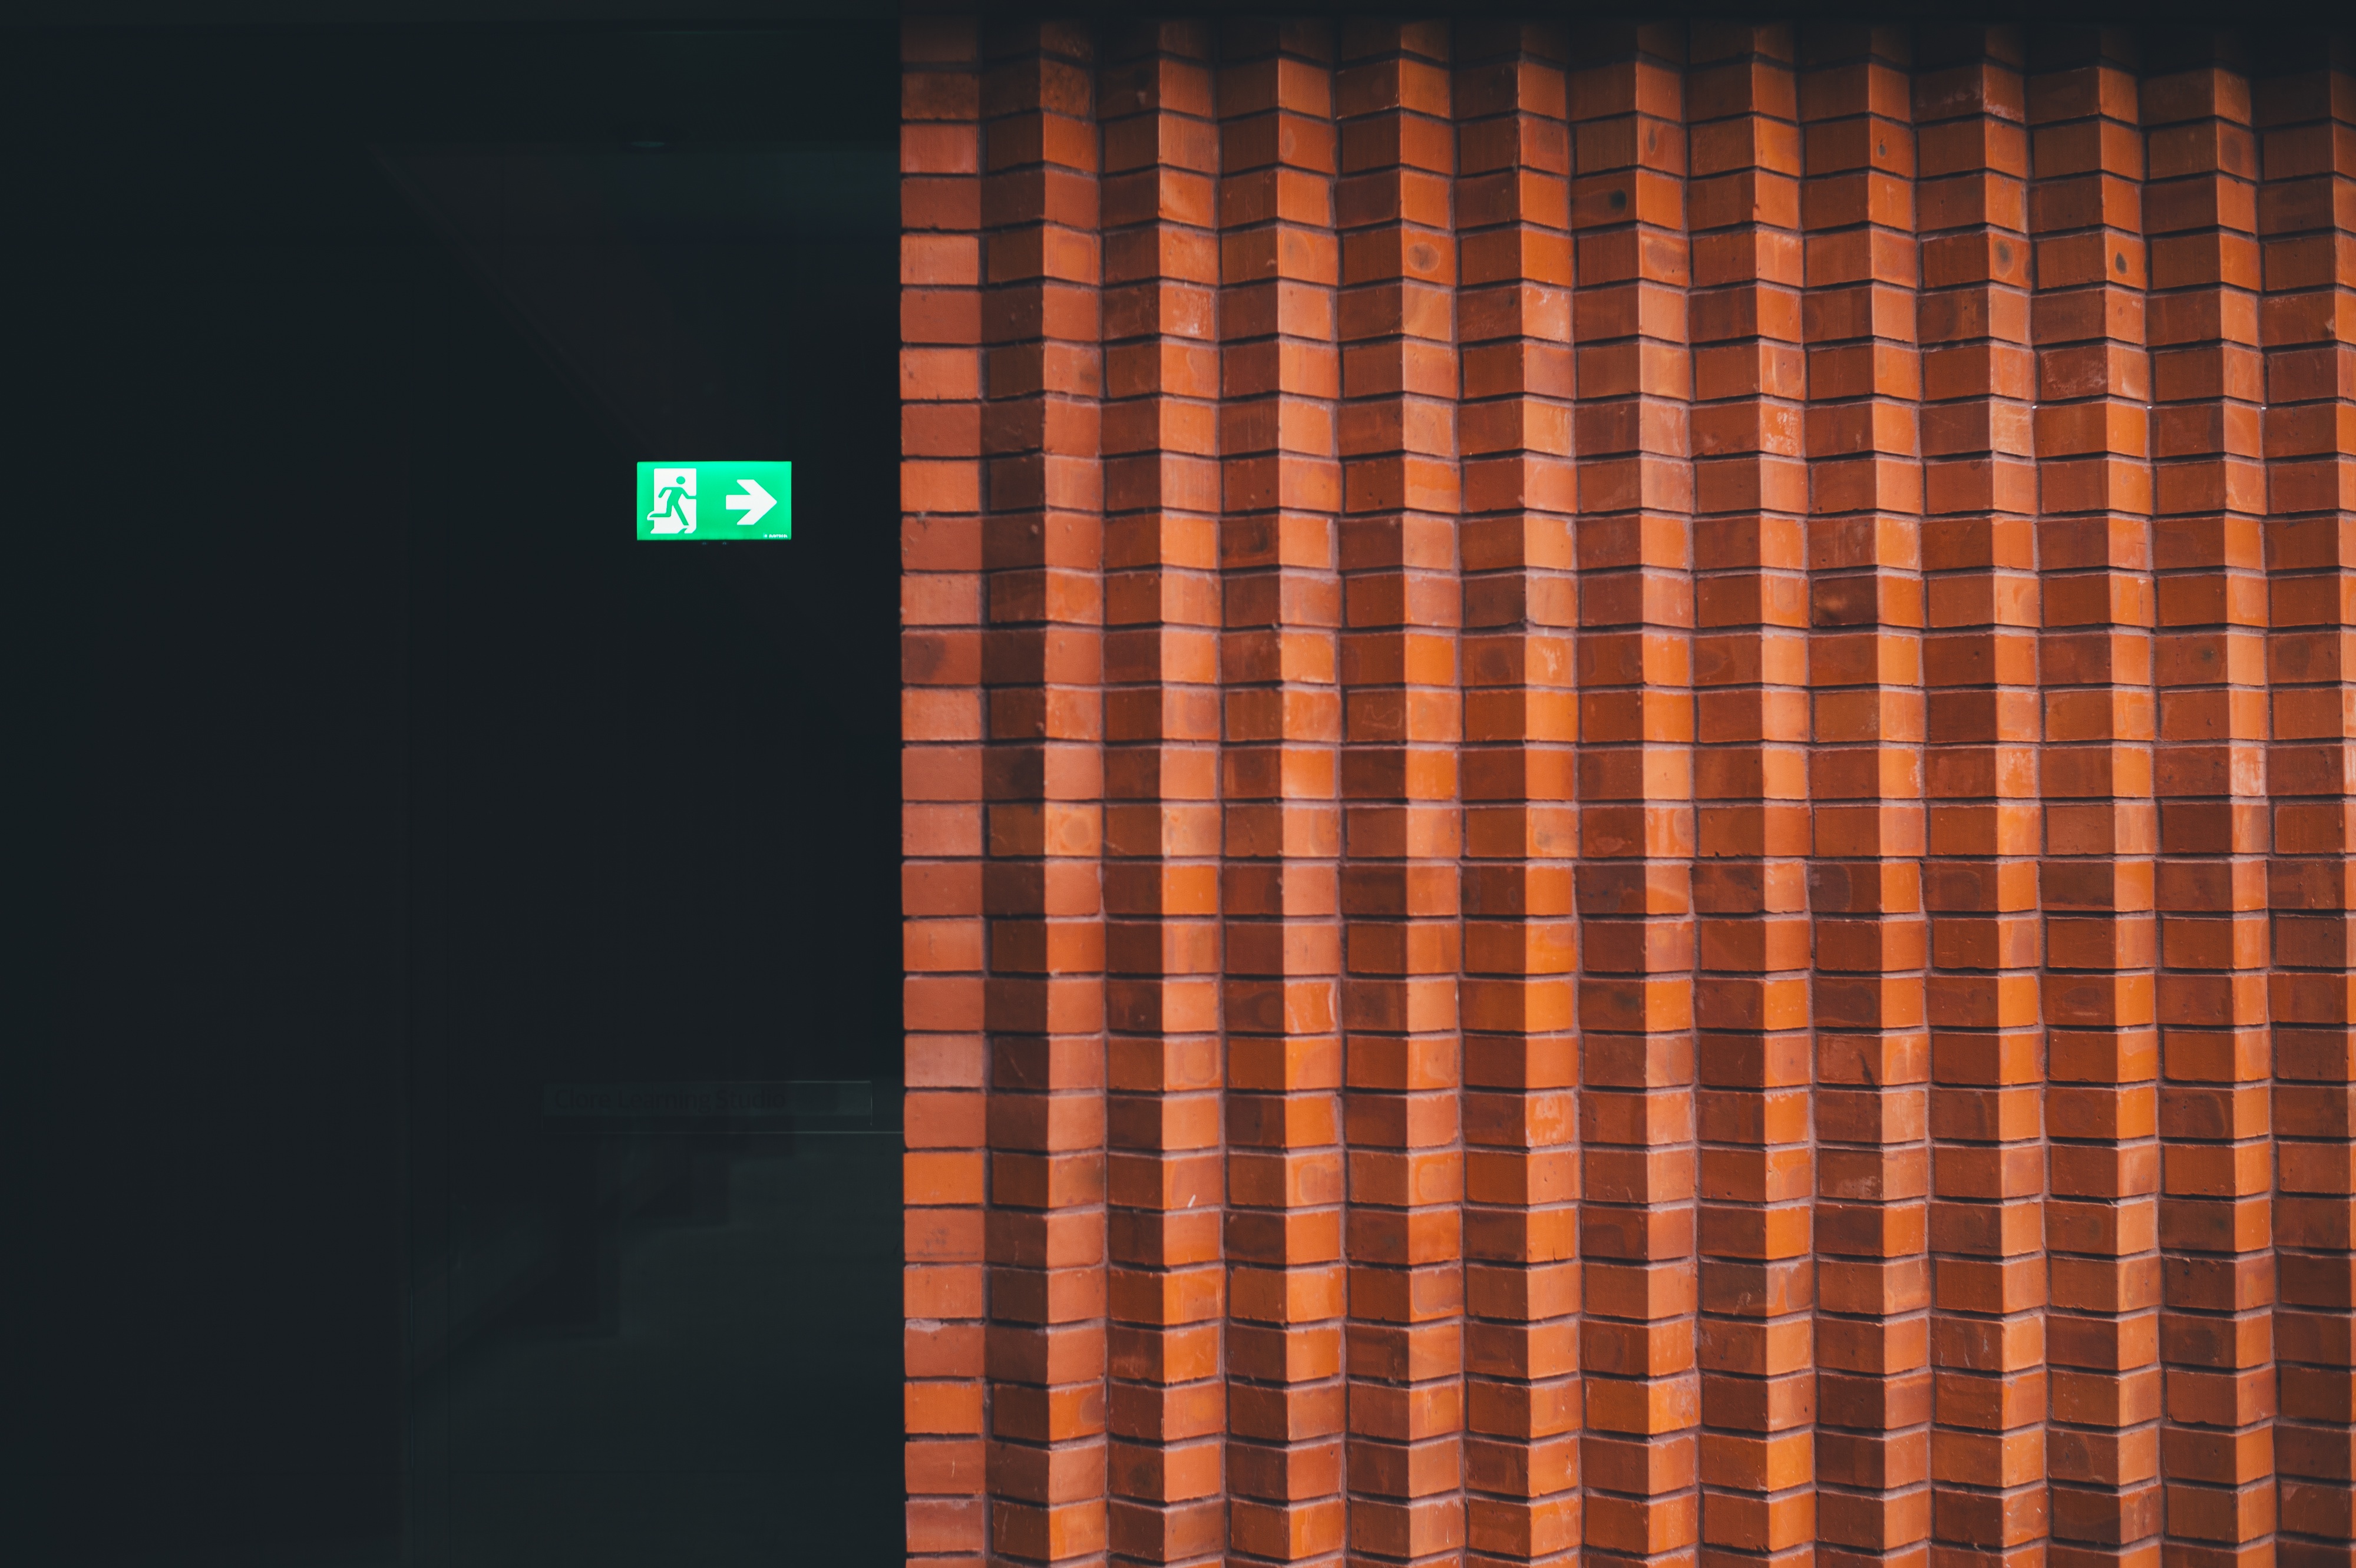
light, wood, wall, sign, pattern, line, exit, color, brick, signage, lighting, interior design, design, shape, screenshot, window covering, display device